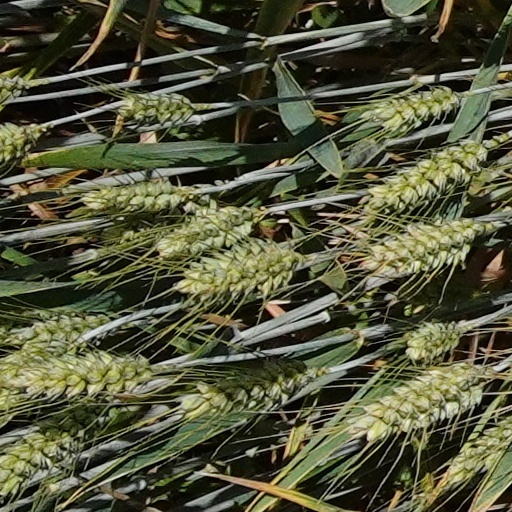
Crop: wheat